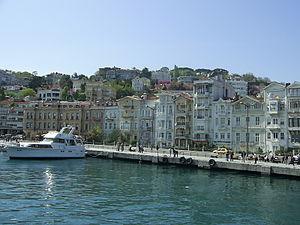
La Turquie, en forme longue la république de Turquie, en turc : Türkiye et Türkiye Cumhuriyeti, est un pays transcontinental situé aux confins de l'Asie et de l'Europe. Elle a des frontières avec la Grèce et la Bulgarie à l'ouest-nord-ouest, la Géorgie et l'Arménie à l'est-nord-est, l'Azerbaïdjan et l'Iran à l'est, l'Irak et la Syrie à l'est-sud-est. Il s'agit d'une république à régime présidentiel dont la langue officielle est le turc. Sa capitale officielle est Ankara depuis le 13 octobre 1923. La Turquie est bordée au nord par la mer Noire, à l'ouest par la mer Égée et au sud-ouest par la partie orientale de la mer Méditerranée : le bassin Levantin. La Thrace orientale et l'Anatolie sont séparées par la mer de Marmara.
Le Bosphore est le détroit qui relie la mer Noire à la mer de Marmara et marque, avec les Dardanelles, la limite méridionale entre les continents asiatique et européen. Il est long de 32 kilomètres pour une largeur de 698 à 3 000 mètres. Il sépare les deux parties anatolienne et rouméliote de la province d'Istanbul.
Arnavutköy est un quartier historique à Istanbul en Turquie sur la partie européenne du Bosphore. Il est célèbre pour ses demeures ottomanes en bois et restaurants de poissons ainsi que l'Université du Bosphore et ses bâtiments centenaires. Il appartenait au district de Beşiktaş.
Istanbul ou Istamboul [istɑ̃bul], appelé officiellement ainsi à partir de 1930 et auparavant Constantinople, est la plus grande ville et métropole de Turquie et la préfecture de la province homonyme, dont elle représente environ 50 % de la superficie mais plus de 97 % de la population. Quatre zones historiques de la ville sont inscrites sur la liste du patrimoine mondial de l'Unesco depuis 1985. Istanbul est le principal centre économique de la Turquie mais aussi la capitale culturelle du pays.